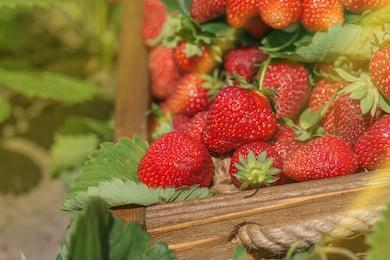
Label: Strawberry